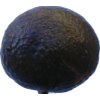
Label: black_avocado